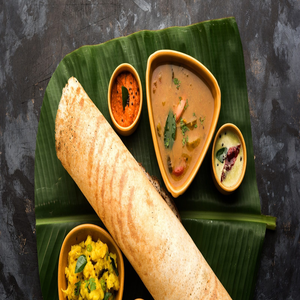
Dish: dosa